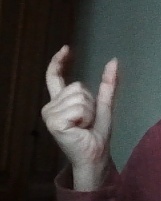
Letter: nun